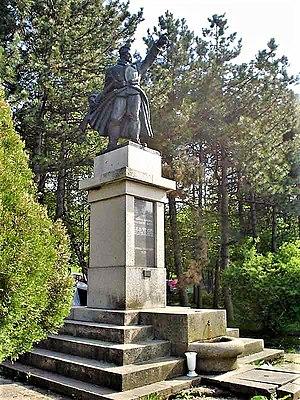
Ljig est une ville et une municipalité de Serbie situées dans le district de Kolubara. Au recensement de 2011, la ville comptait 3 219 habitants et la municipalité dont elle est le centre 14 629.
Le mont Rajac est une montagne de l'ouest de la Serbie. Il s'élève à une altitude de 848 m.